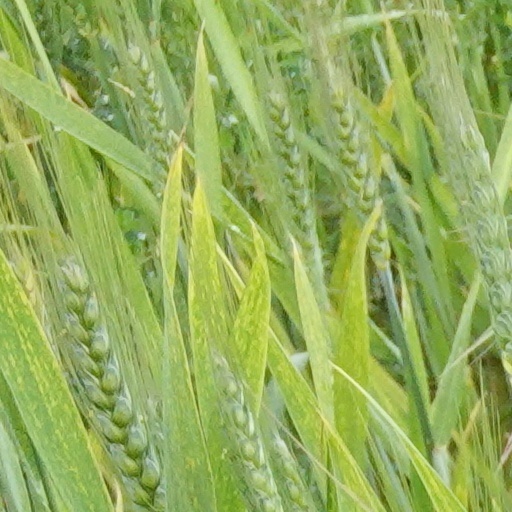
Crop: wheat